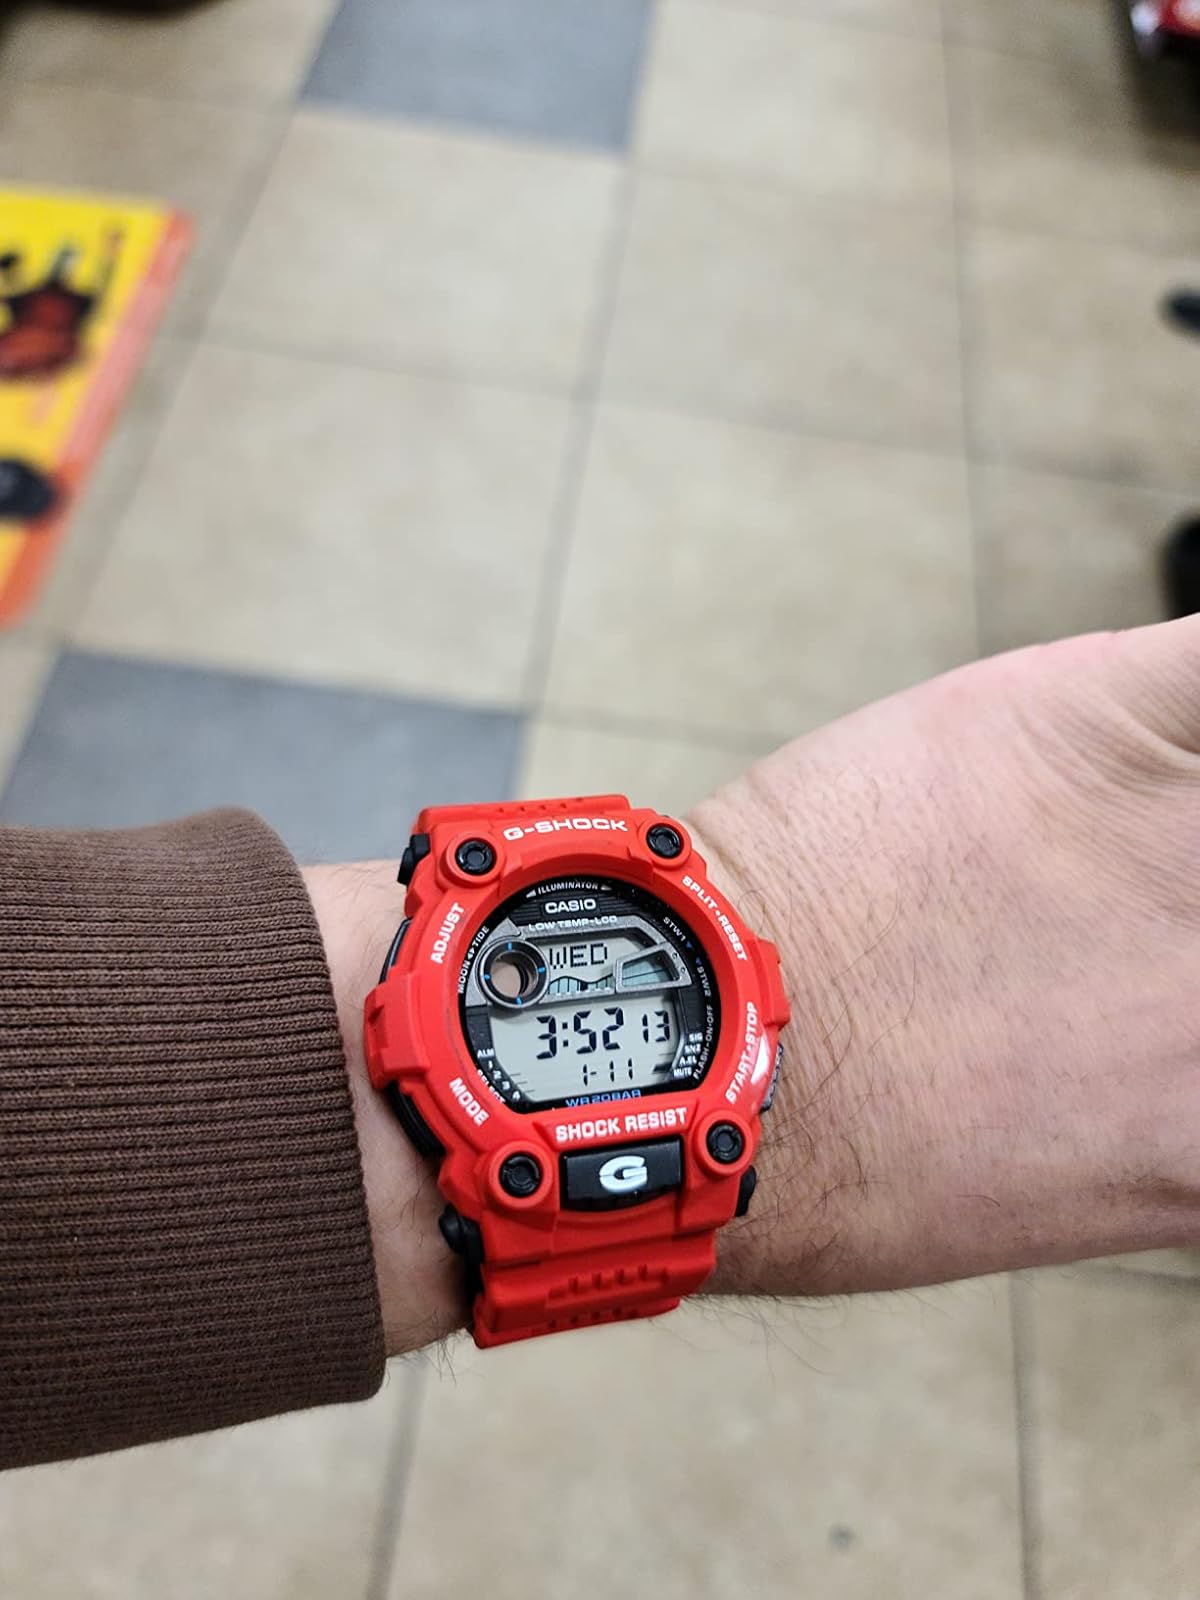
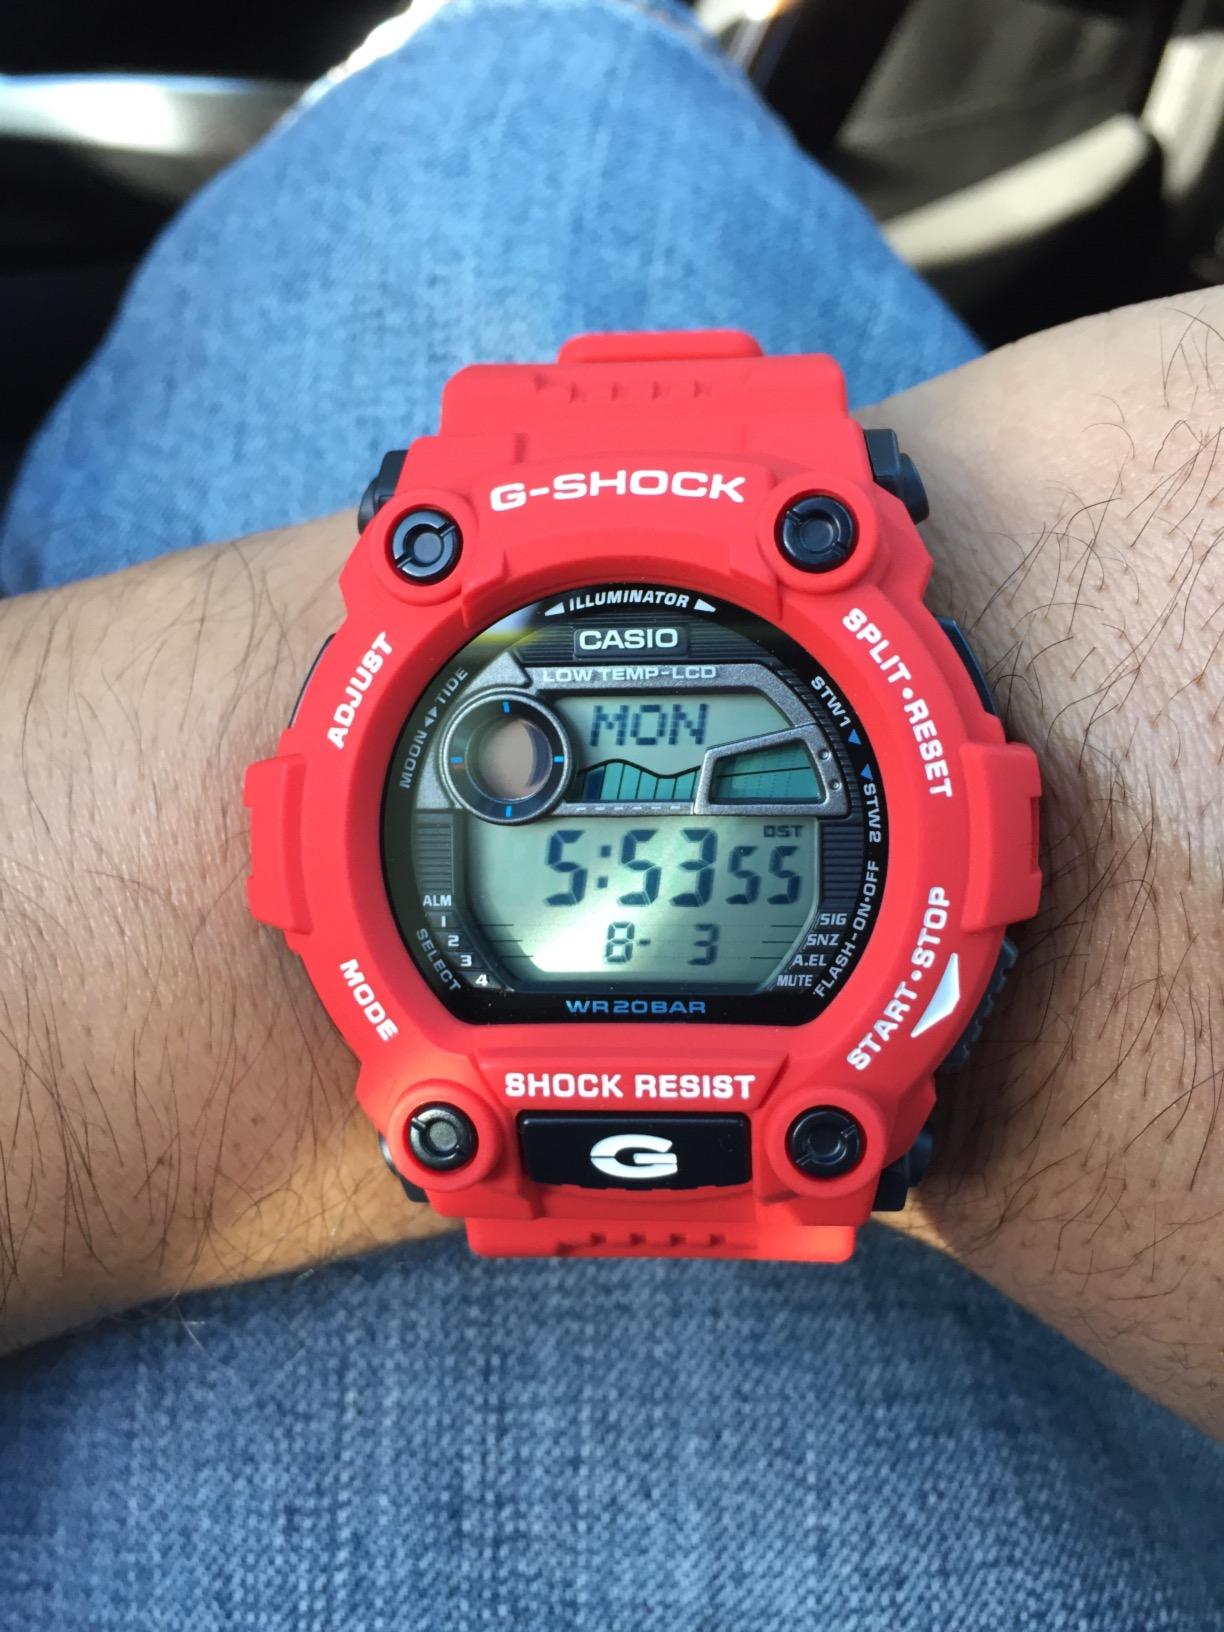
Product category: accessories_watch
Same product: yes